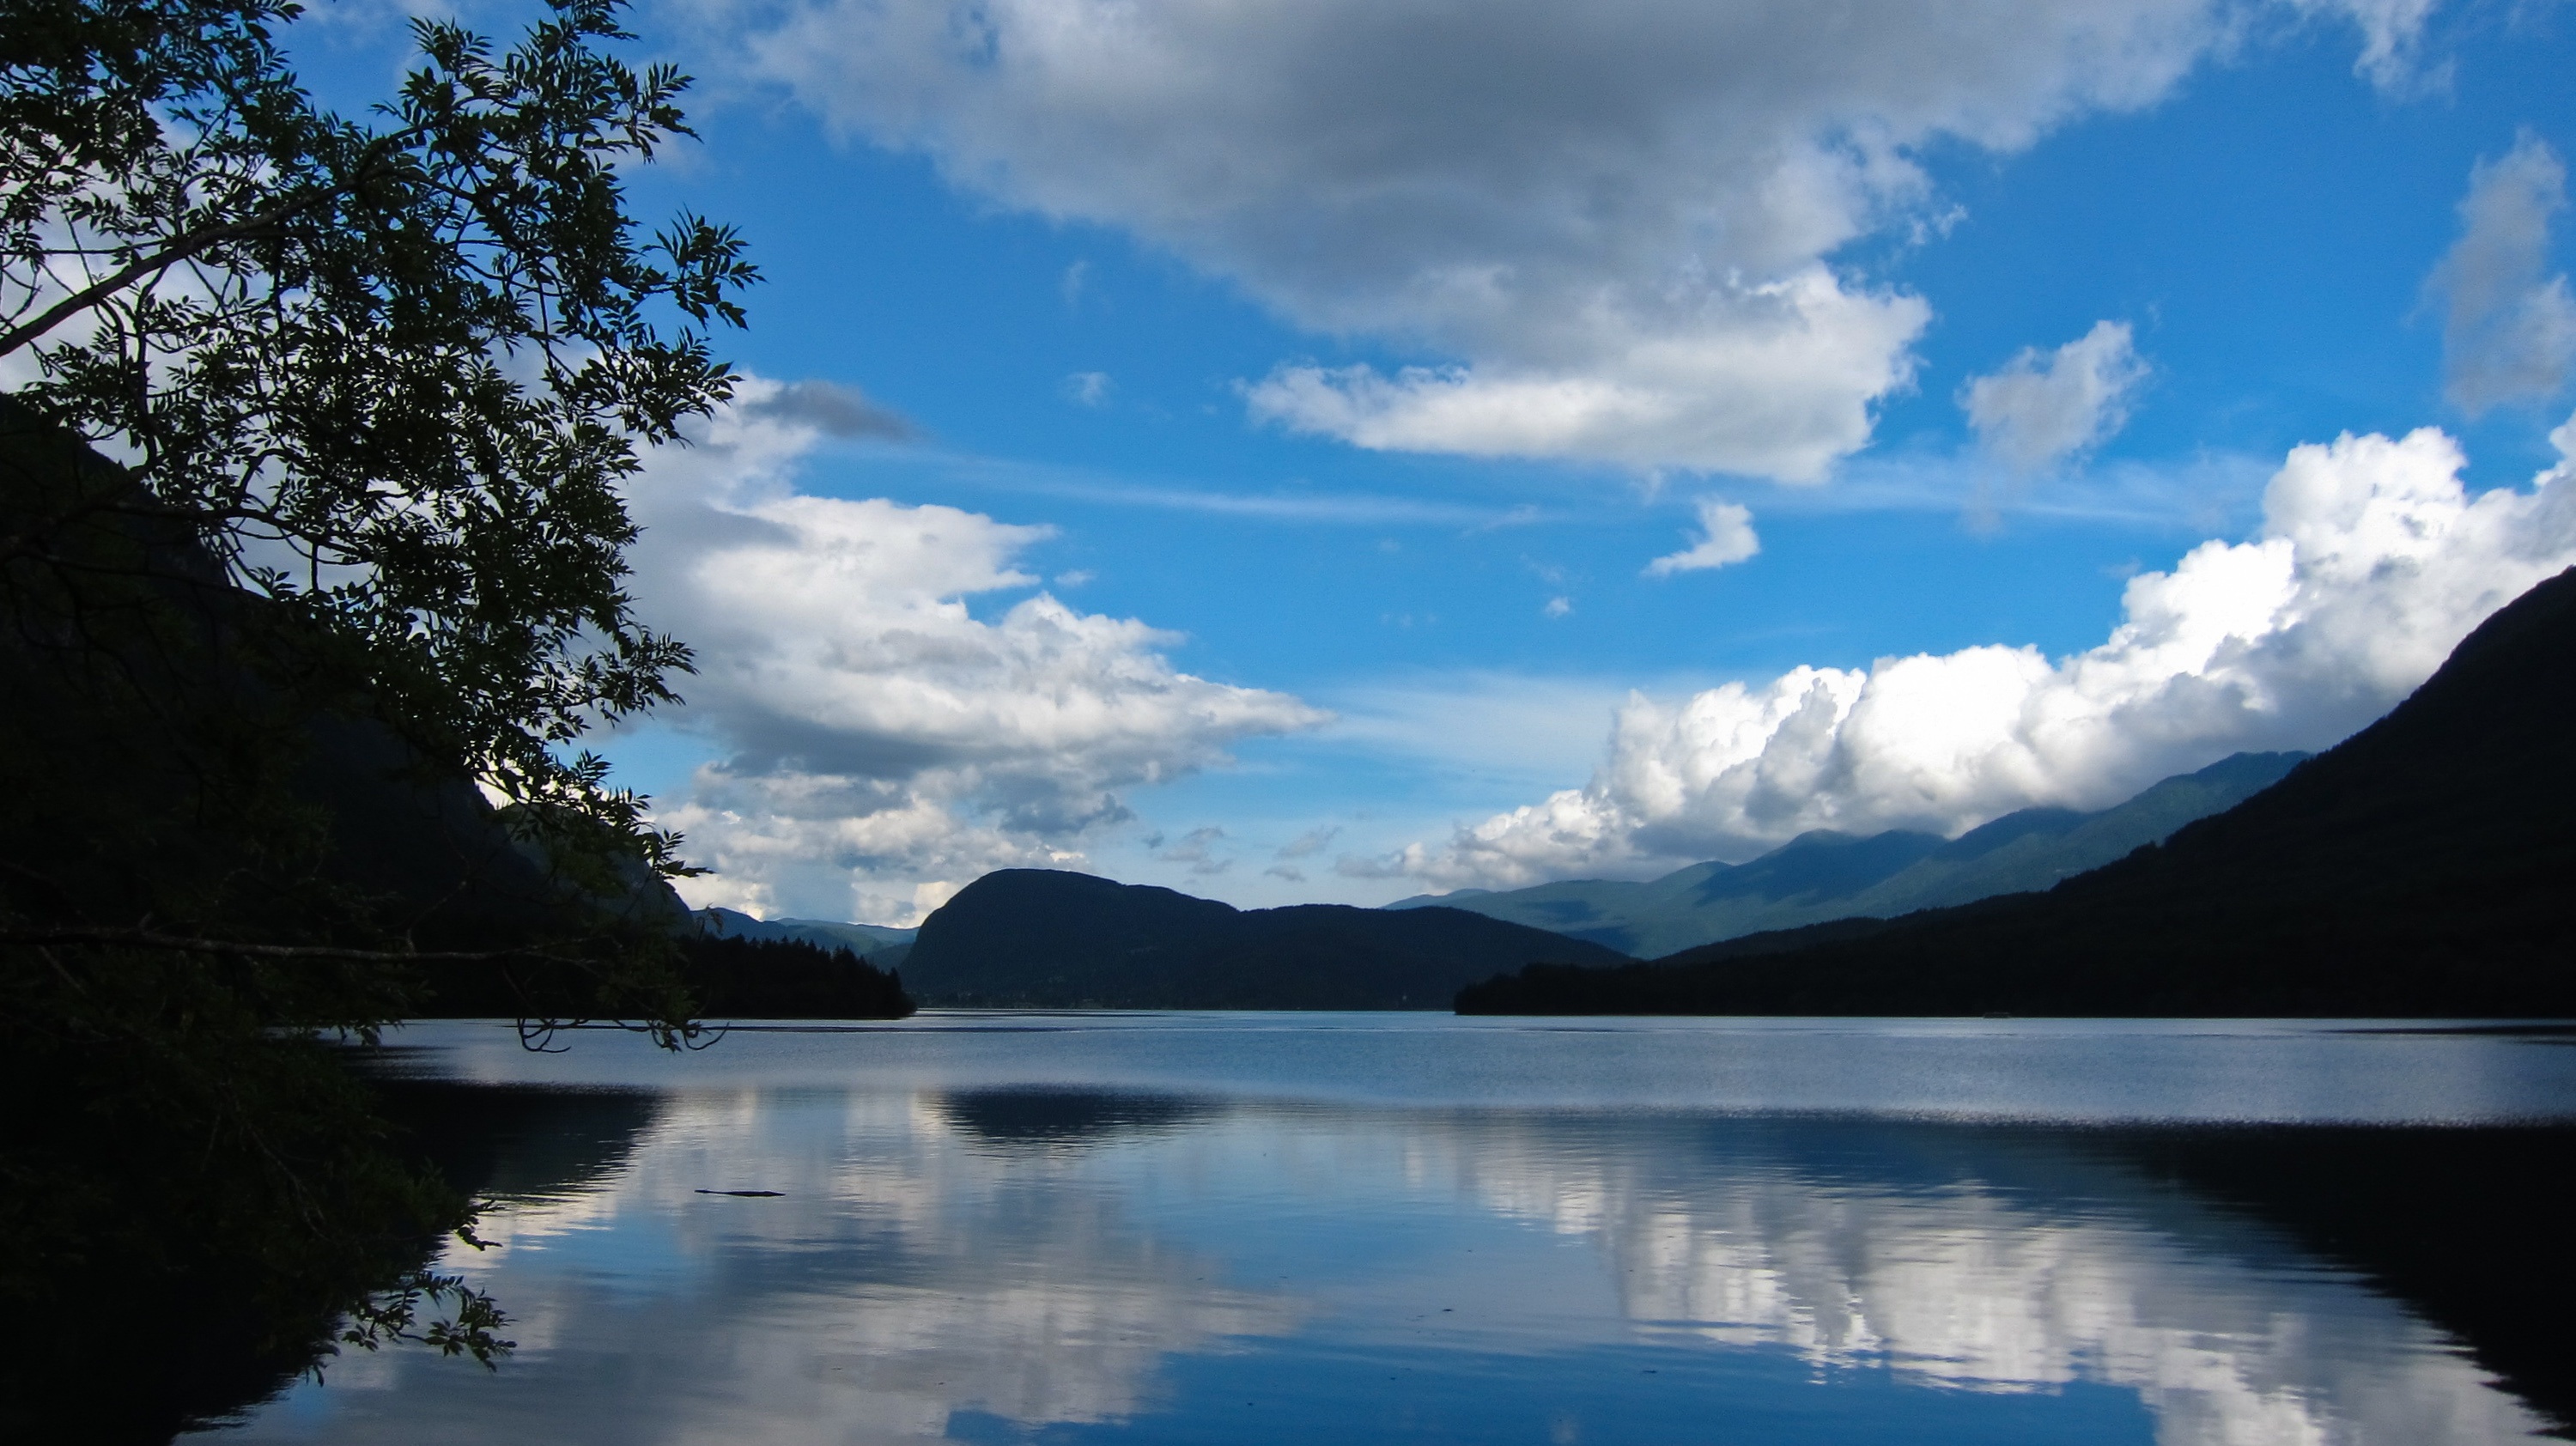
sea, water, mountain, cloud, sky, sunlight, lake, mountain range, dusk, reflection, fjord, reservoir, body of water, loch